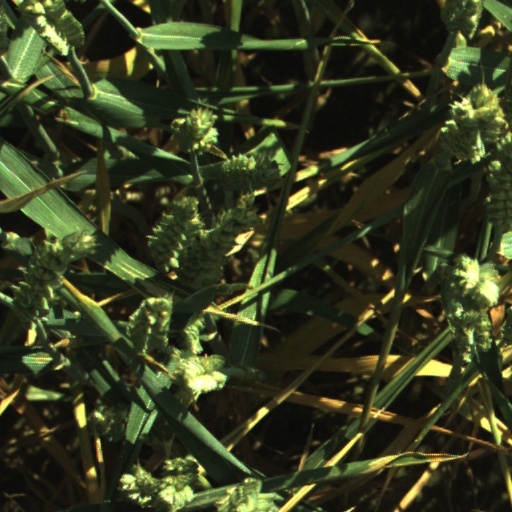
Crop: wheat